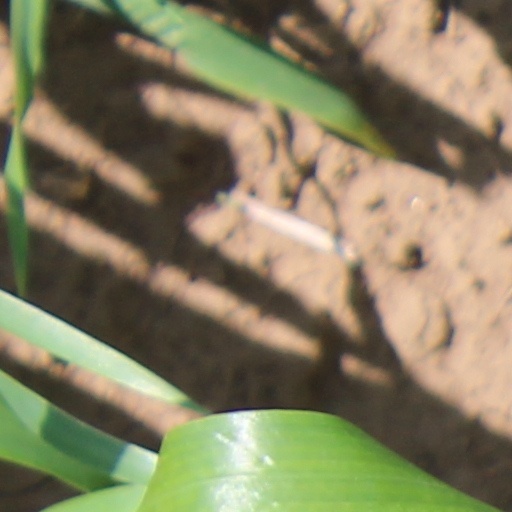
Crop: wheat